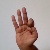
The image shows a hand gesture representing the letter 'F' in Indian Sign Language.